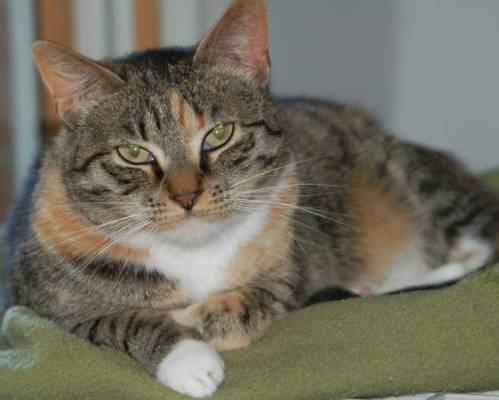
Label: cat